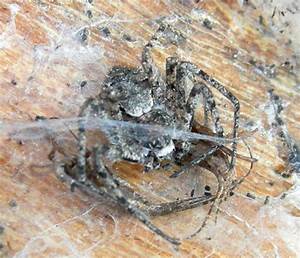
Label: ragno